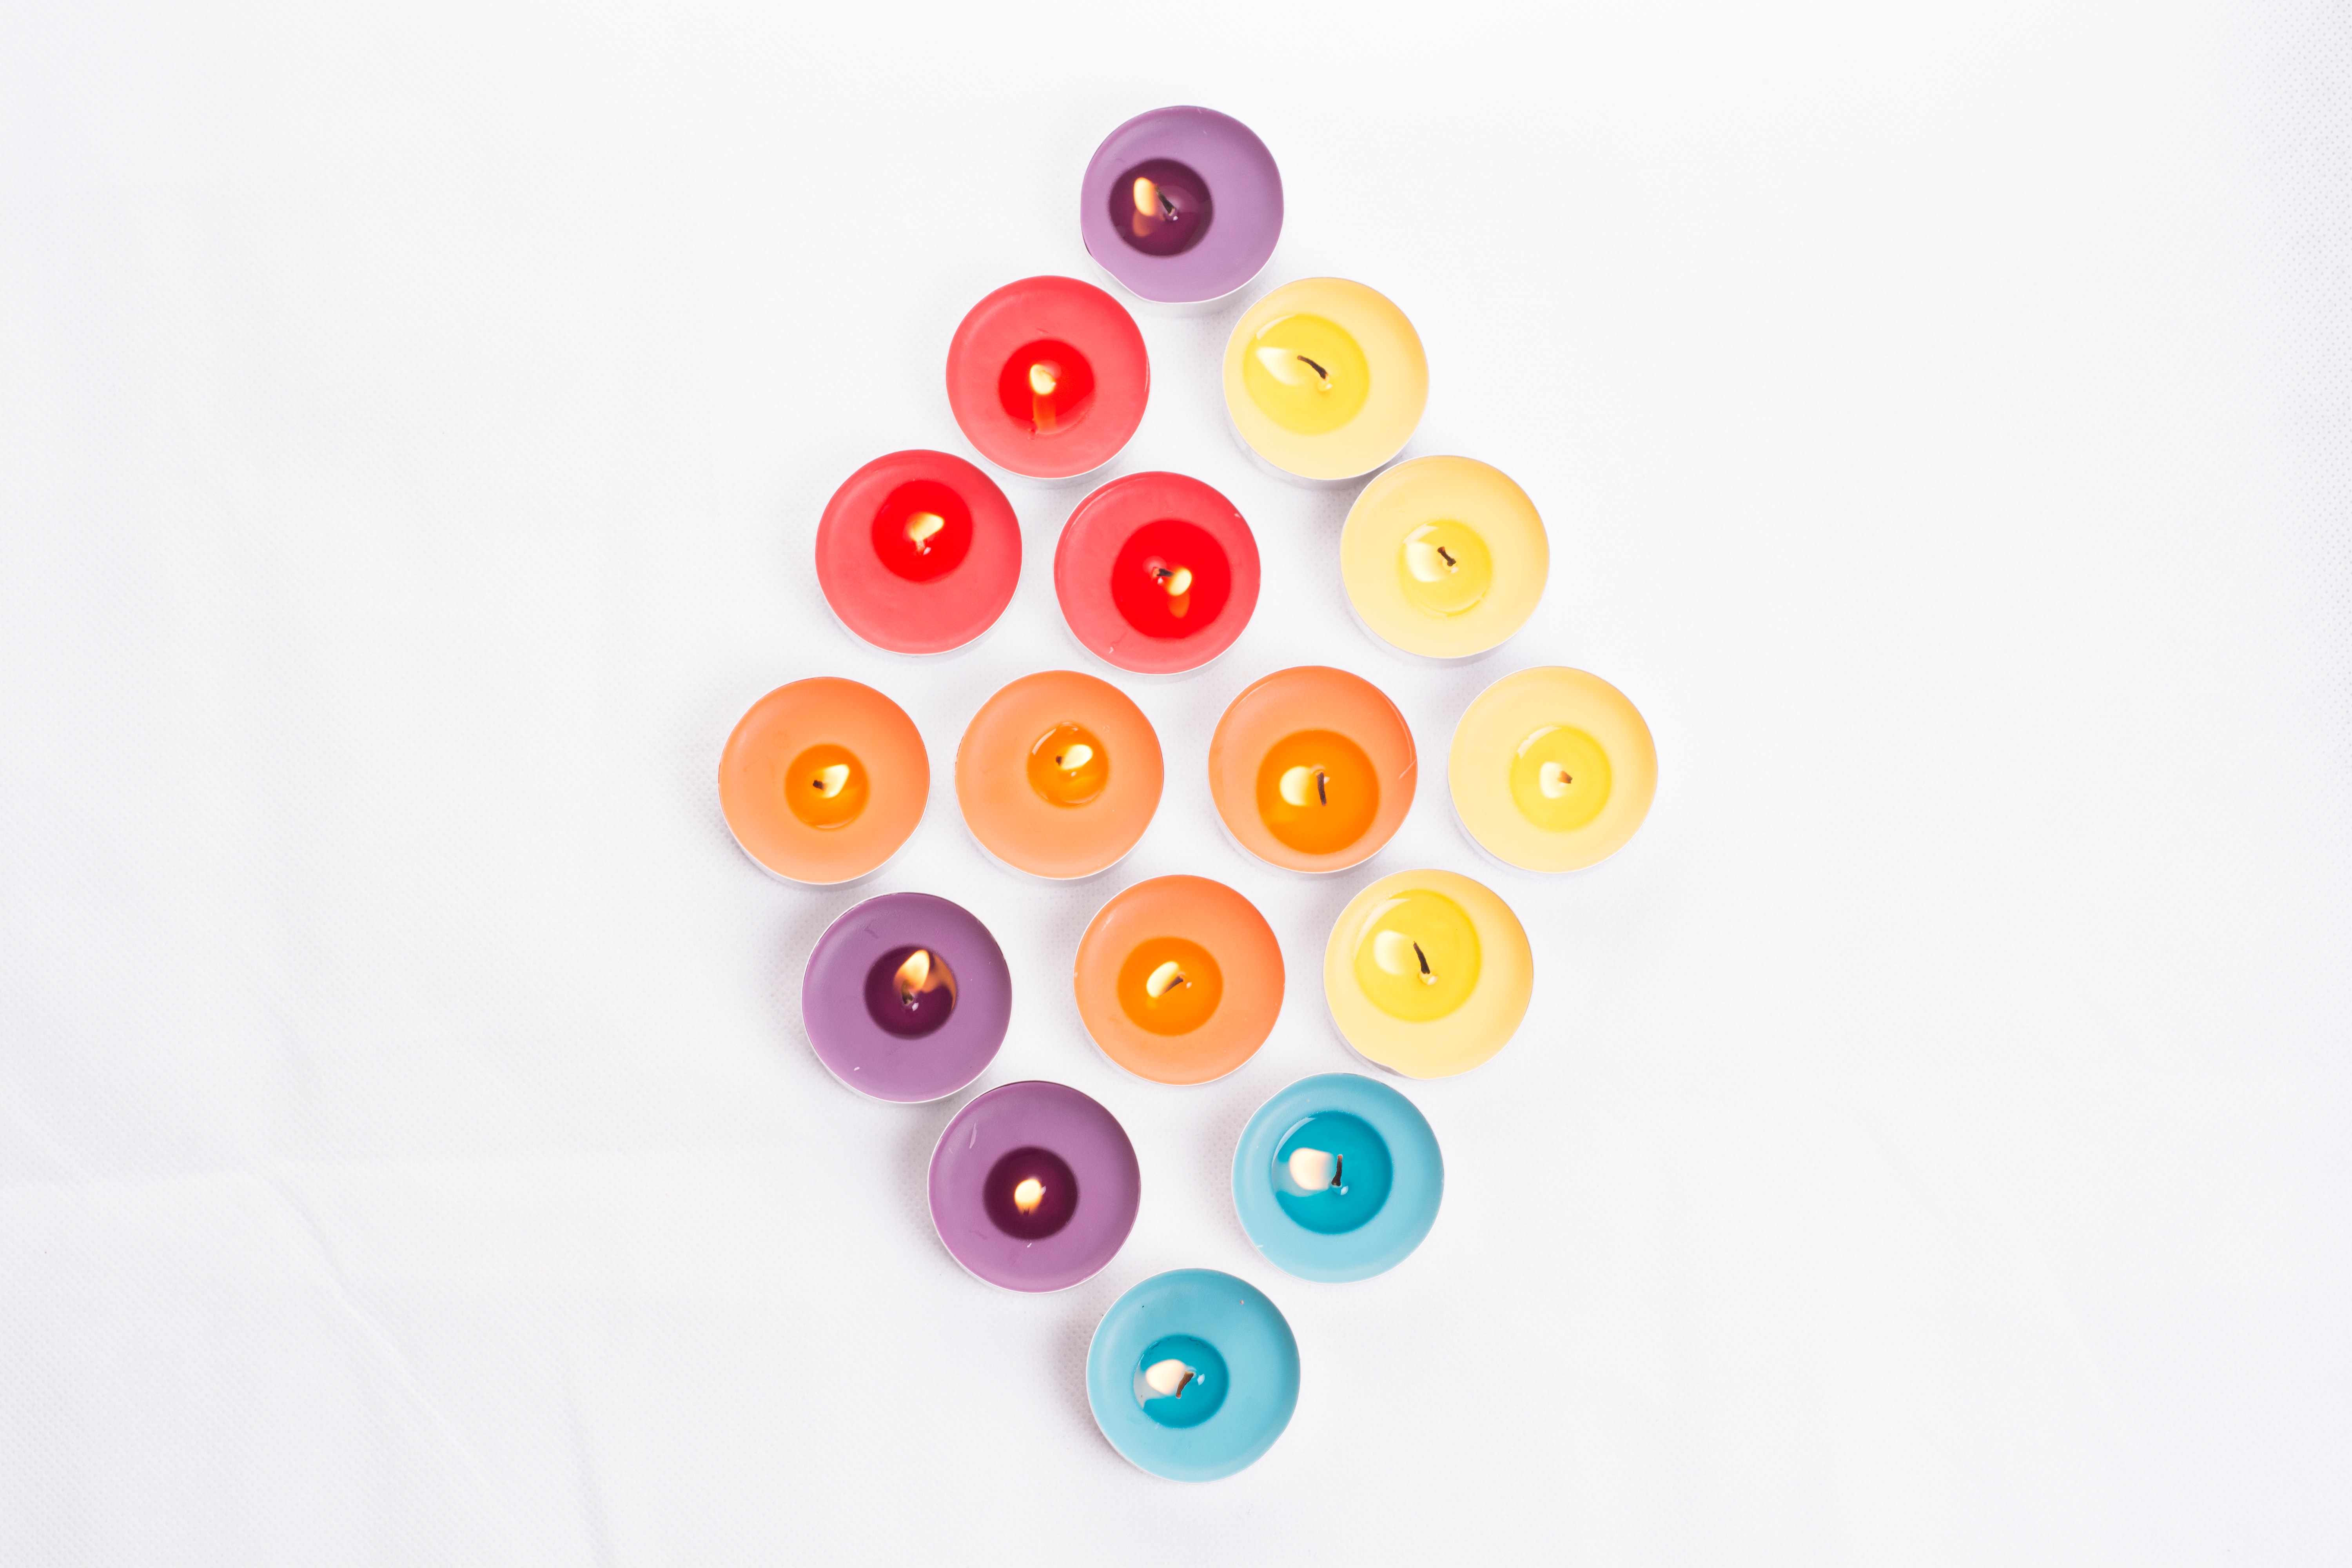
button, circle, fashion accessory